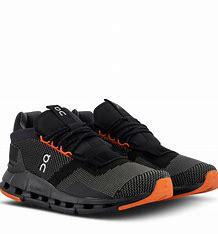
Brand: ON
Model: Cloudnova